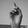
ASL letter: D